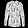
Label: Shirt